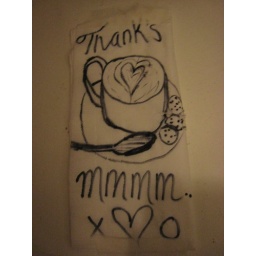
A cute Canadian girl drew this. I think it looks a lot like my Traditionals, in particular.